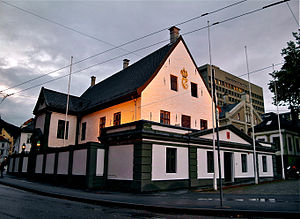
Heksejagt / Heksejagt i Norge
Det gamle rådhus i Bergen. I 1590 sad præsteenken Anne Pedersdotter fængslet i kælderen.
Heksejagt er jagten på formodede hekse, hovedsageligt, men ikke udelukkende brugt om forfølgelsen i Vest- og Centraleuropa i den italienske og nordeuropæiske renæssance fra omkring 1450 til omkring 1700. Især var det kvinder, der blev anklaget for at være hekse, men mænd blev også anklaget. Ifølge forskellige opgørelser kan antallet af henrettede hekse opgøres til mellem 10.000 og 100.000. Heksetroen var især udbredt blandt almuen, men blev ofte understøttet af lokale præster. Derimod ophørte anklager om kætteri i de reformerede lande.